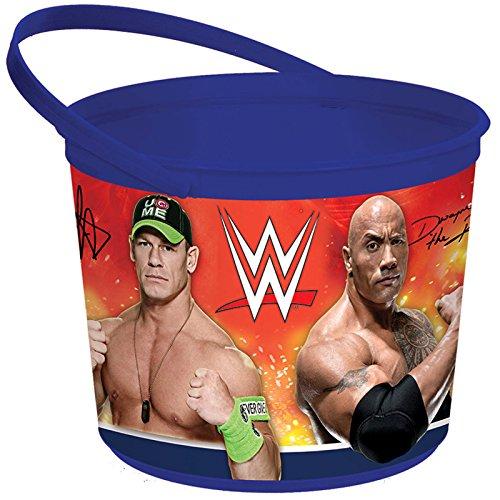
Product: amscan WWEParty Container, Party Favor
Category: Toys & Games | Party Supplies | Party Favors
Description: Let these wrestlers help you fill up this container with WWE items.
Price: $7.67
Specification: ProductDimensions:4.7x6.2x6.2inches|ItemWeight:4ounces|ShippingWeight:4ounces(Viewshippingratesandpolicies)|DomesticShipping:ItemcanbeshippedwithinU.S.|InternationalShipping:ThisitemcanbeshippedtoselectcountriesoutsideoftheU.S.LearnMore|ASIN:B00UVOKOME|Itemmodelnumber:261467|Manufacturerrecommendedage:4-12years